American Locomotive Company

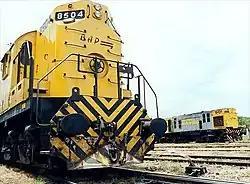
An Alco RSD-16 used for freight services in Argentina, 1999

The company diversified into the automobile business in 1906, producing French Berliet designs under license. Production was located at Alco's Rhode Island Locomotive Works in Providence, Rhode Island. Two years later, the Berliet license was abandoned, and the company began to produce its own designs instead. An Alco racing car won the Vanderbilt Cup in both 1909 and 1910 and competed in the first Indianapolis 500 in 1911, driven on all three occasions by Harry Grant.